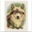
Label: wolf